Gopi Bhalla

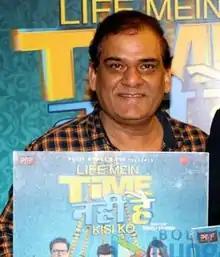
Gopi Bhalla in trailer launch of "Life Mein Time Nahi Hai Kisi Ko"

Gopi Bhalla is an Indian actor. Some of his notable works in television include "F.I.R." and "Hum Aapke Hain in Laws". He has also acted in more than 30 Punjabi films.